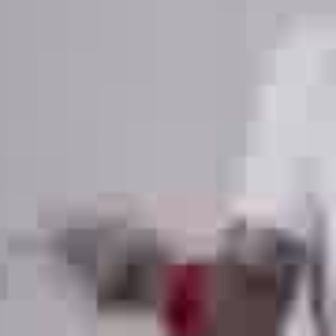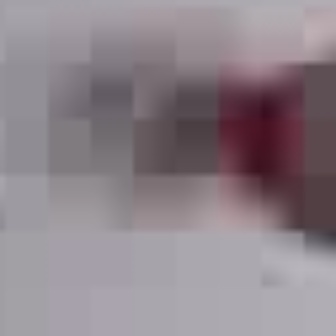
  Please identify the target specified by the bounding box [48,202,157,310] in the first image and locate it in the second image. Return the coordinates in [x_min,y_min,x_max,y_max] format.
Answer: [72,37,211,177]